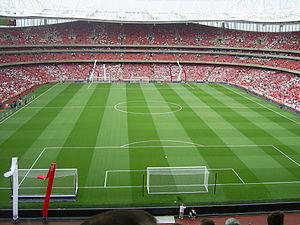
Gilberto Silva de son nom complet Gilberto Aparecido da Silva, né le 7 octobre 1976 à Lagoa da Prata, est un footballeur international brésilien. Il évolue en tant que milieu de terrain défensif à l'Atlético Mineiro.
Le North London Derby est le nom donné au derby entre les clubs de football du nord de Londres : Arsenal et Tottenham Hotspur.
L'Emirates Stadium, référencé sous le nom d'Arsenal Stadium pour les compétitions de l'UEFA, est un stade de football situé dans le nord de Londres, à Highbury dans le borough londonien d'Islington. Arsenal Football Club, club de Premier League, y évolue depuis juillet 2006. Le stade a une capacité assise de 60 355 places, ce qui en fait le troisième plus grand stade de Premier league après Old Trafford et Tottenham Hotspur Stadium et le quatrième plus grand stade de Londres après Wembley, Twickenham et Tottenham Hotspur Stadium. Sa pelouse est réputée comme étant la meilleure du monde, avec un taux de couverture végétale de 98%. Le nom de projet était Ashburton Grove avant qu'un contrat ne soit signé entre le club et la compagnie aérienne Emirates en octobre 2004.
Cet article parle de la rivalité nationale reconnue par la FIFA entre Arsenal et Manchester United en football.